Protease-activated receptor 2

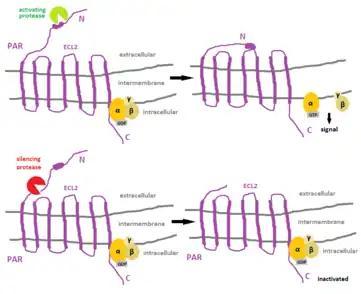

PAR2 is a member of the large family of 7-transmembrane receptors that couple to guanosine-nucleotide-binding proteins. PAR2 is also a member of the protease-activated receptor family. PAR2 is activated by several different endogenous and exogenous proteases. It is activated by proteolytic cleavage of its extracellular amino terminus between arginine and serine. The newly exposed N-terminus serves as tethered activation ligand, which binds a conserved region on extracellular loop 2 (ECL2) and activates the receptor. These receptors can also be activated non-protealytically, by exogenous peptide sequences that mimic the final amino acids of the tethered ligand, or by other proteases at cleavage sites that are not related to signaling and that can make them then irresponsive to further protease exposure. Trypsin is the major PAR2 cleaving protease that initiates inflammatory signaling. It was found that even thrombin in high concentrations is able to cleave PAR2. Another PAR2 cleaving protease is tryptase, the main protease of mast cells, which by PAR2 proteolytic cleavage induces calcium signaling and proliferation. PARs have been identified as substrates of kallikreins, which have been related to various inflammatory and tumorigenic processes. In case of PAR2, particularly speaking about kallikrein-4, -5, -6 a -14. PAR2 is known to transactivate TLR4 and epidermal growth factor receptor in diseases.